Kamenets–Podolsky pocket

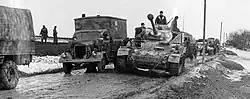
1st Panzer Army column on the move, spring 1944. The area is mixed up with snow and mud, as the weather frequently altered between heavy thaw and sudden snowstorms.

At the same time, 107th Rifle Corps of 1st Guards Army attacked Proskurov from the north and northeast. On 25 March, Proskurov was cleared of German forces by units of 127th Infantry Division, 304th Infantry Division, and 2nd Guards Airborne Division. 4th Tank Army, which was developing the success of the breakthrough from the Volochysk region to the south, was also successful. On 26 March, this tank army broke into Kamianets-Podilskyi and freed it from the Germans.